Straker-Squire

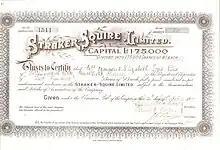
Straker-Squire share certificate from 1917

Straker-Squire (also known as Brazil Straker) was a British automobile manufacturer based in Bristol, and later Edmonton in North London.